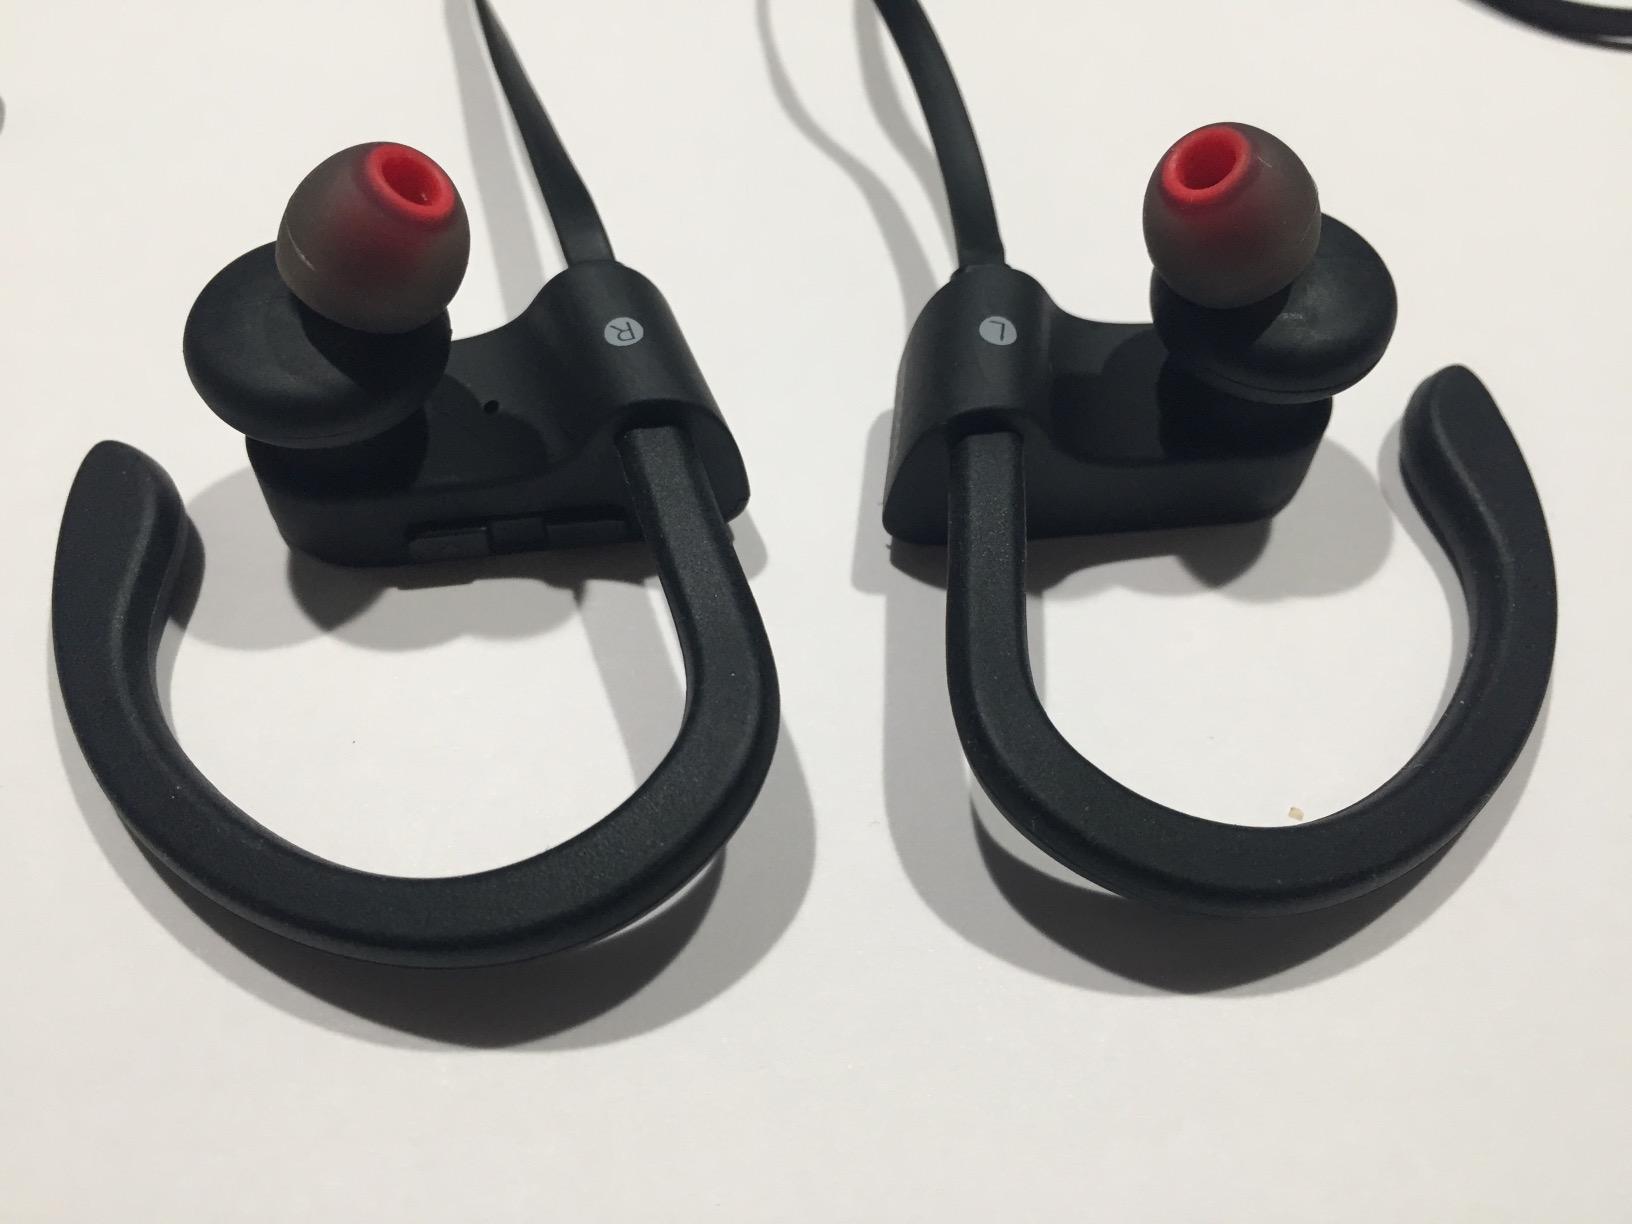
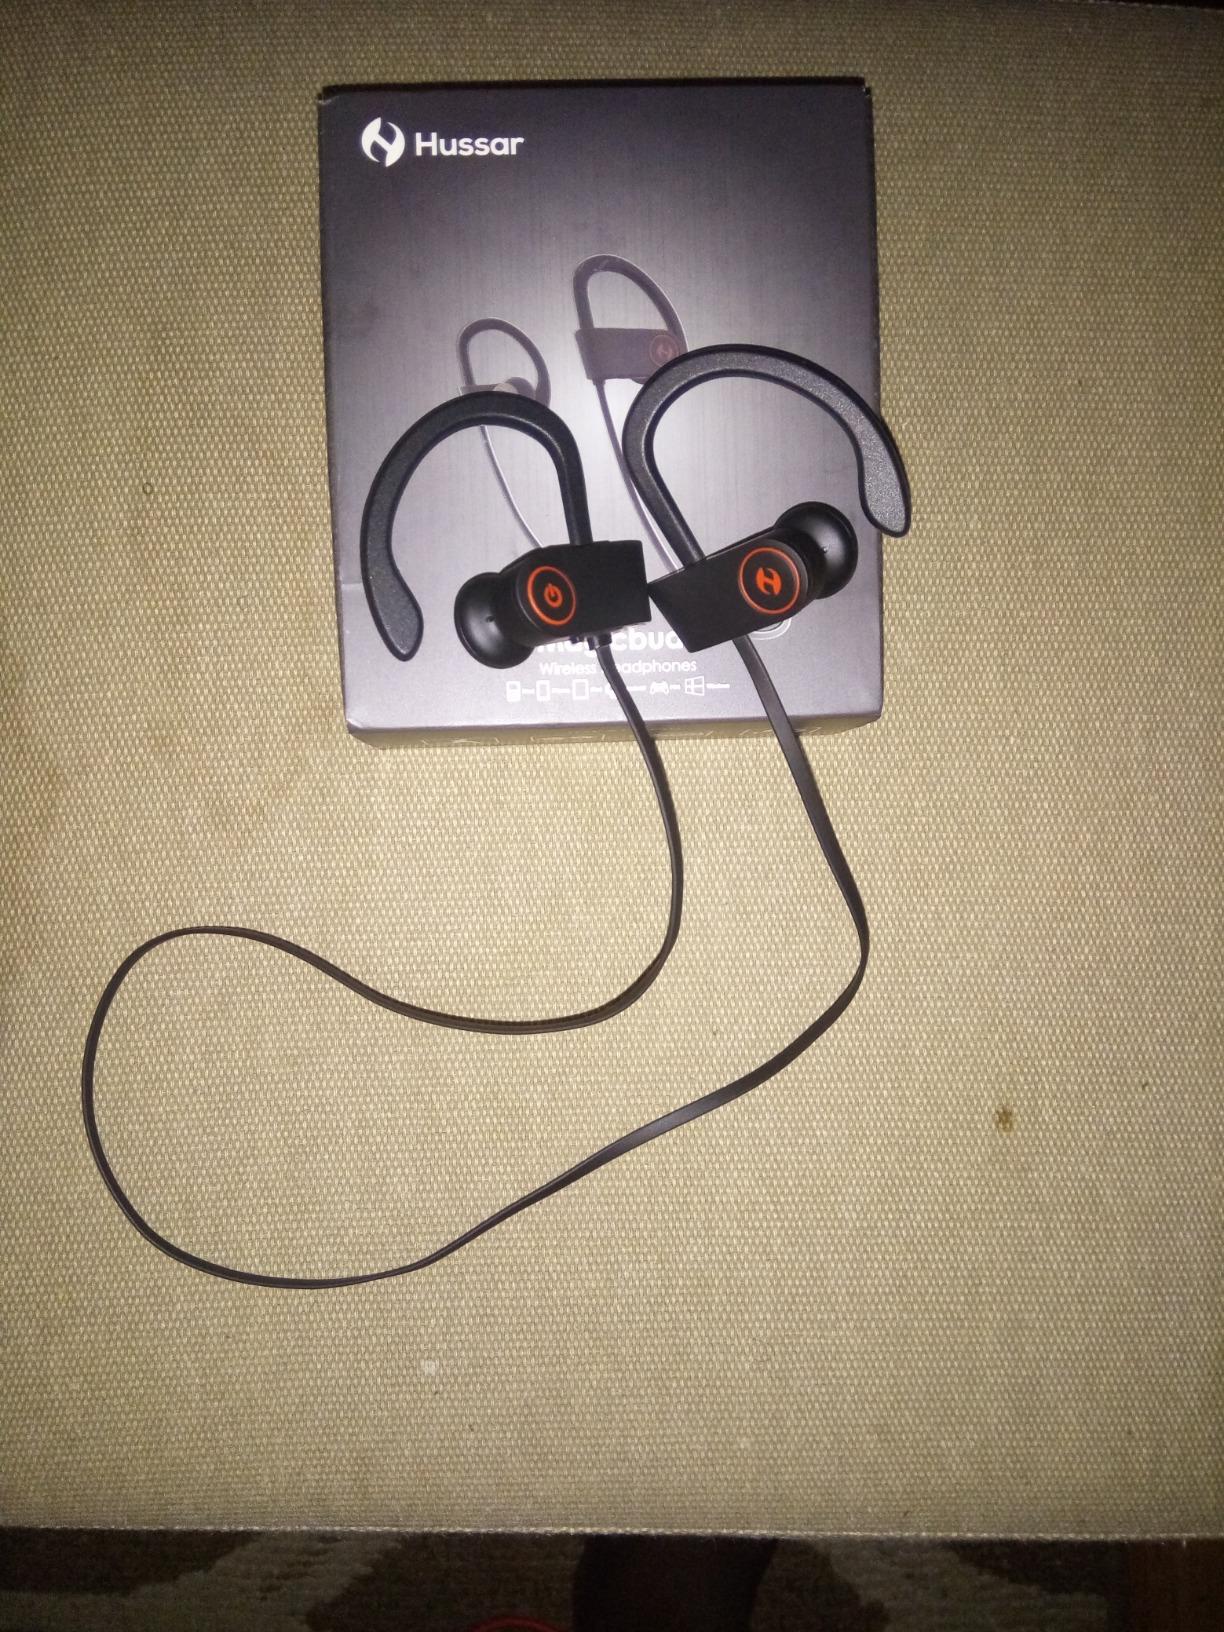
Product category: headphones
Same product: yes